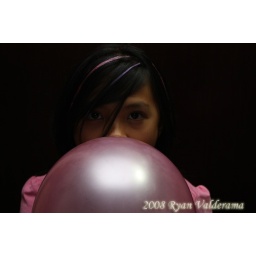
girl in pink